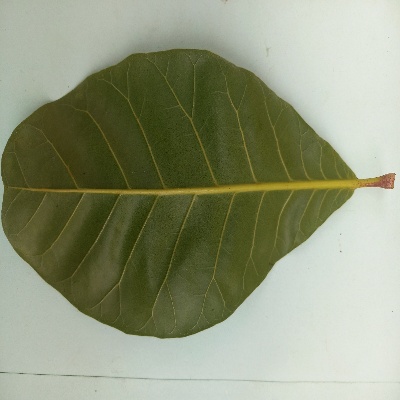
Crop: Cashew
Condition: healthy